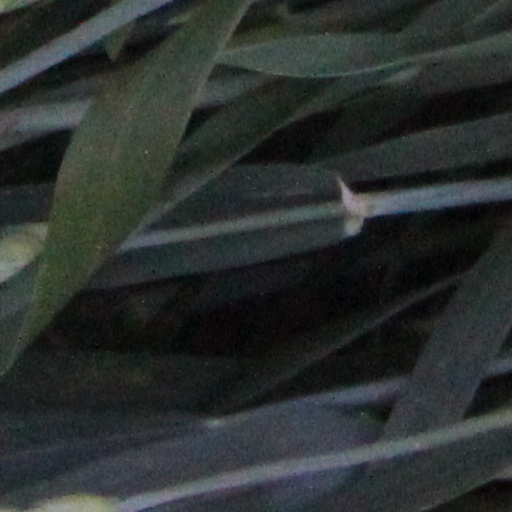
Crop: wheat